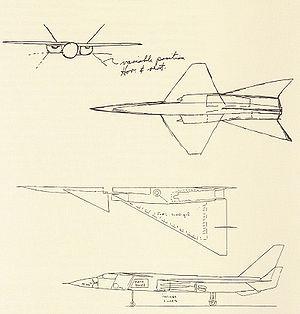
Le Lockheed XF-104 est un prototype d'intercepteur monomoteur, à haute performance et supersonique, d'une série de chasseurs légers et simples de la United States Air Force. Seuls deux appareils sont construits : l'un est utilisé principalement pour la recherche aérodynamique et l'autre sert comme banc d'essai pour l'armement. Les deux prototypes sont détruits dans des accidents au cours des essais, mais cela n'entrave pas la carrière du futur chasseur : le XF-104 est le précurseur du F-104 Starfighter, qui sera produit à plus de 2 500 exemplaires.